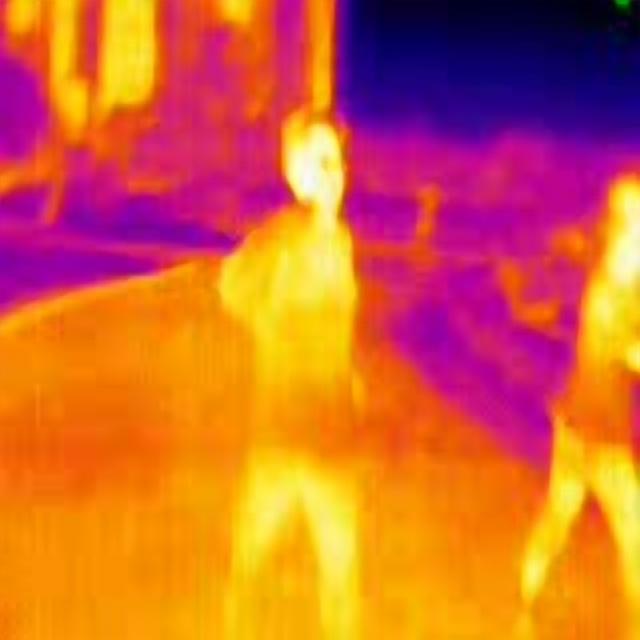
Detected objects:
label: person
label: person